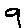
Label: 9